Sacco and Vanzetti

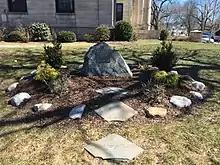
A monument to the trial of Sacco and Vanzetti outside the Norfolk Superior Court in Dedham, Massachusetts.

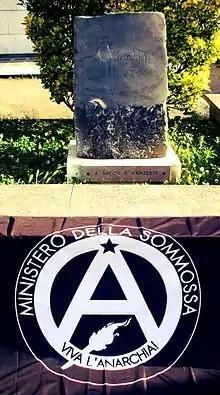
The Sacco e Vanzetti monument in Carrara.

In response to public protests that greeted the sentencing, Massachusetts Governor Alvan T. Fuller faced last-minute appeals to grant clemency to Sacco and Vanzetti. On June 1, 1927, he appointed an Advisory Committee of three: President Abbott Lawrence Lowell of Harvard, President Samuel Wesley Stratton of MIT, and Probate Judge Robert Grant. They were presented with the task of reviewing the trial to determine whether it had been fair. Lowell's appointment was generally well received, for though he had controversy in his past, he had also at times demonstrated an independent streak. The defense attorneys considered resigning when they determined that the Committee was biased against the defendants, but some of the defendants' most prominent supporters, including Harvard Law Professor Felix Frankfurter and Judge Julian W. Mack of the U.S. Circuit Court of Appeals, persuaded them to stay because Lowell "was not entirely hopeless".